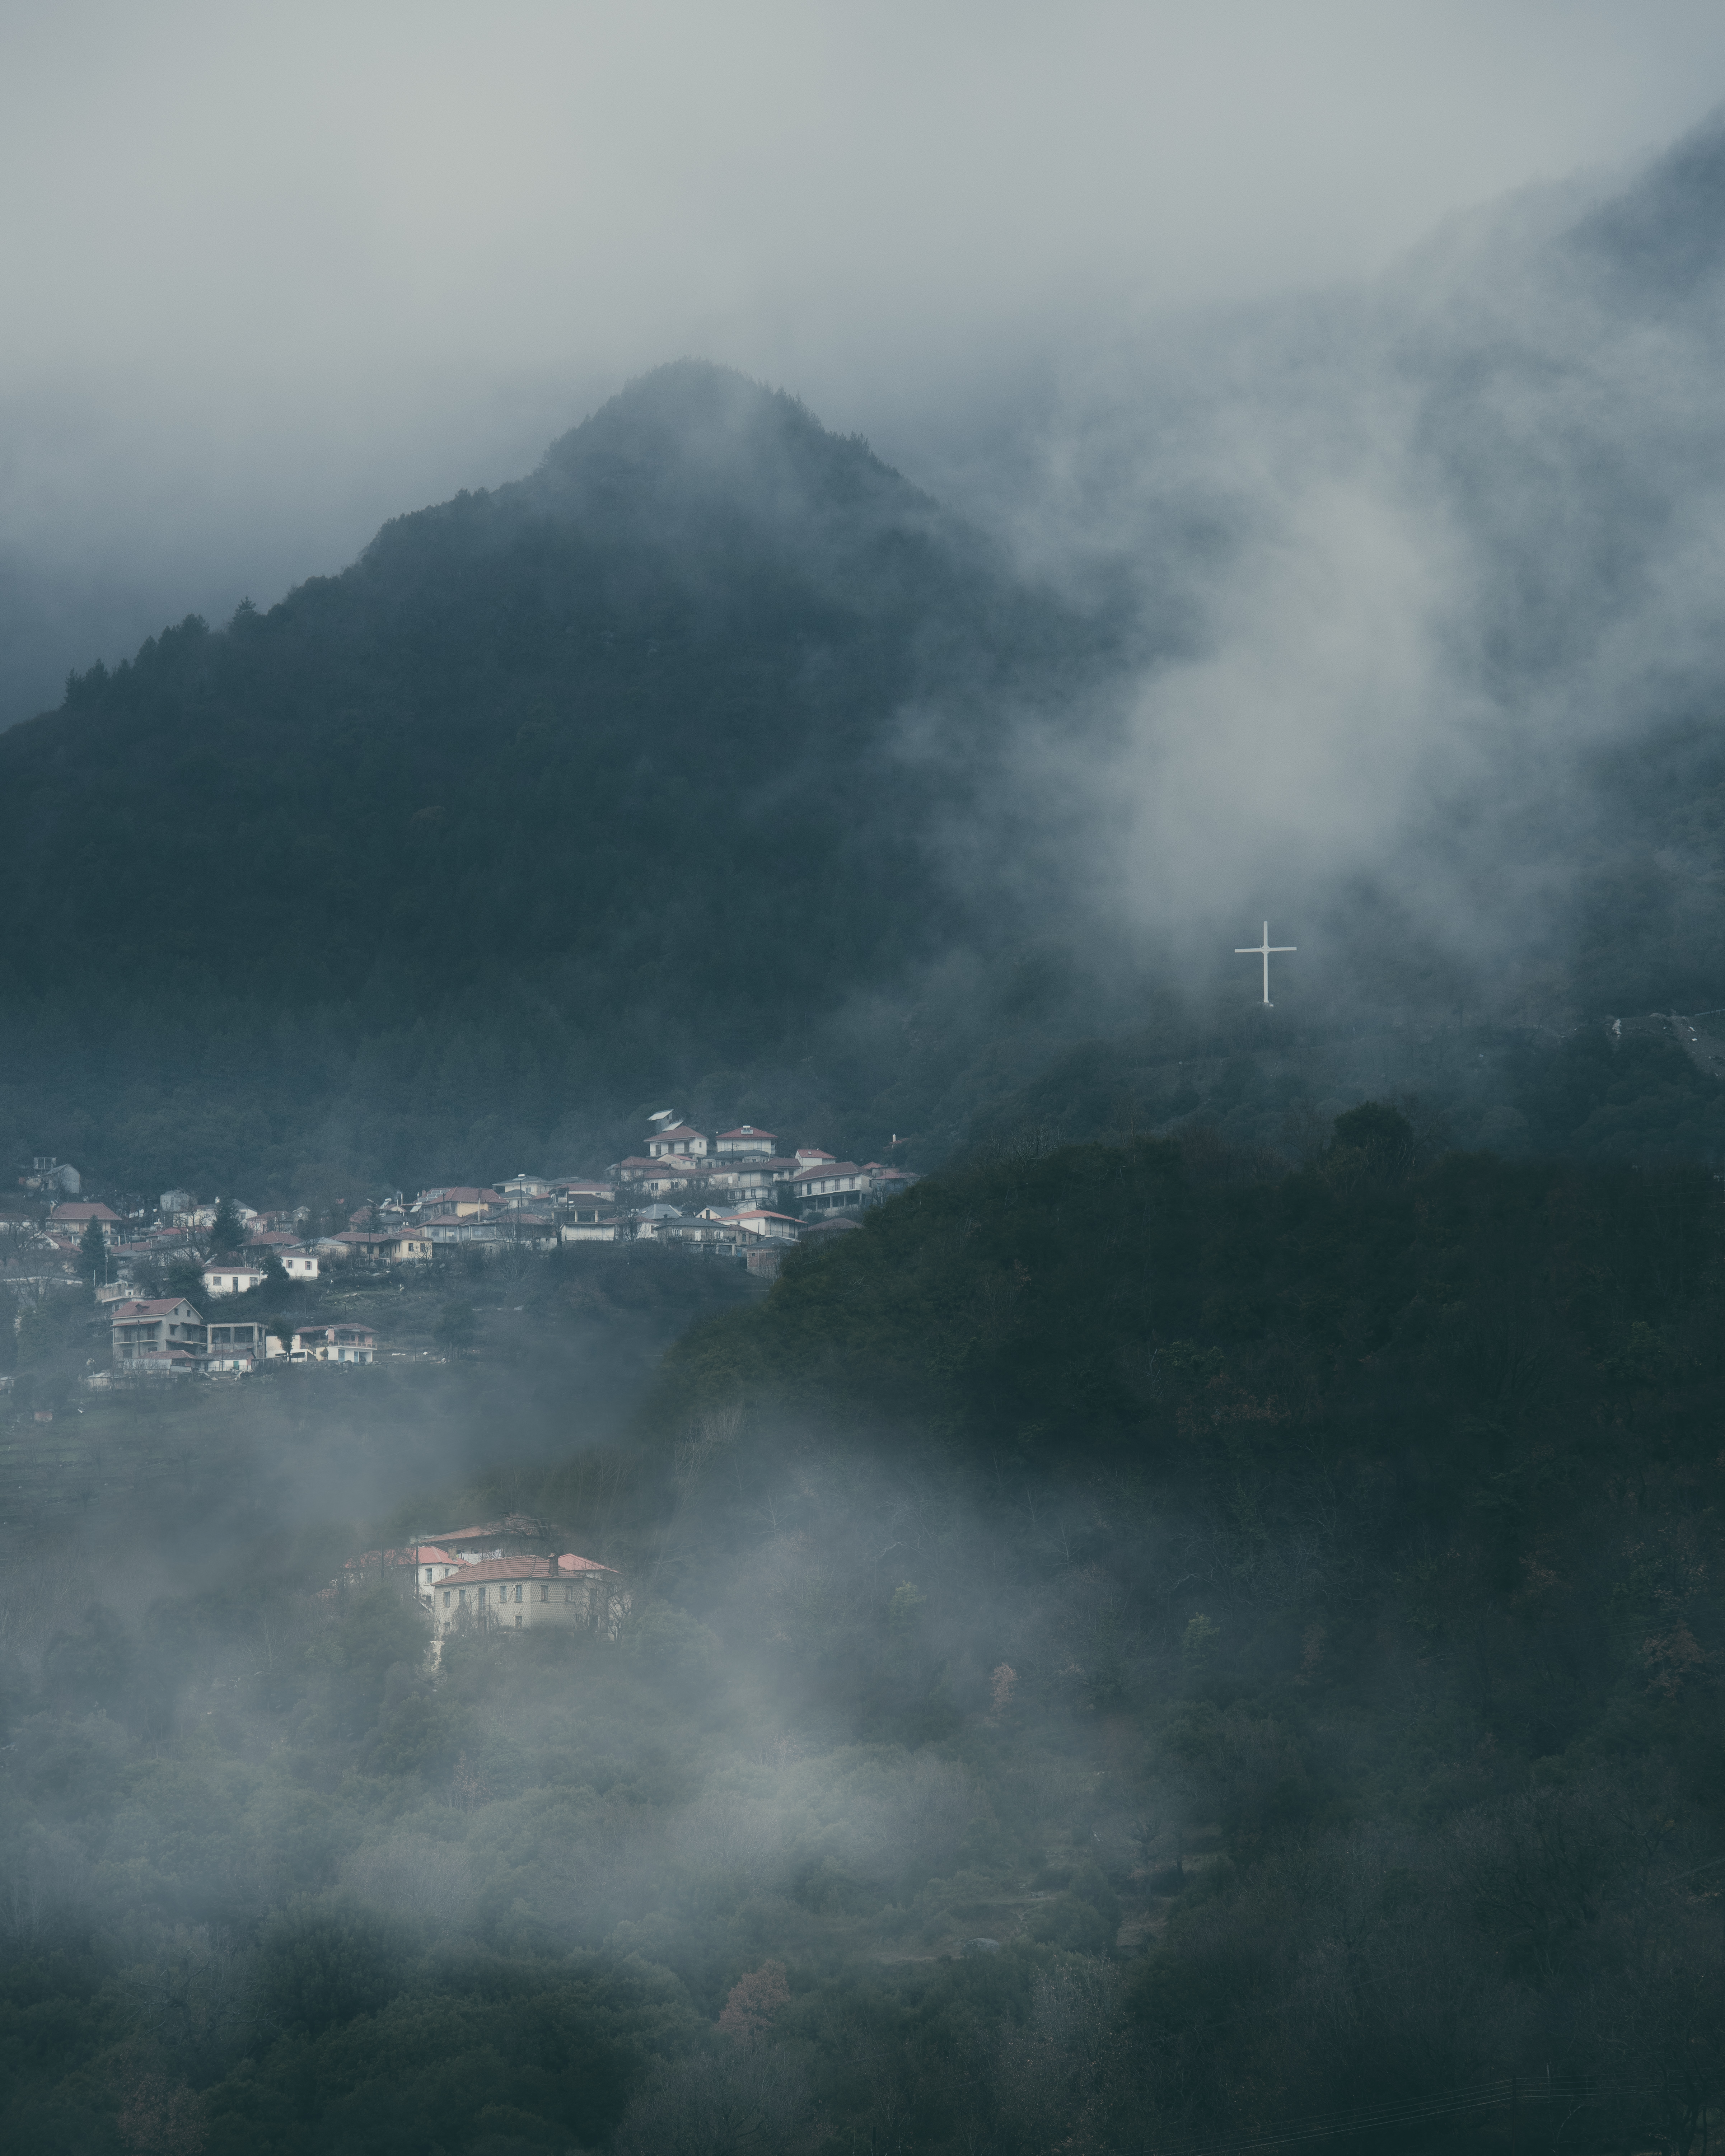
atmosphere, atmospheric phenomenon, mountainous landforms, highland, mist, hill, haze, hill station, mountain range, geological phenomenon, ridge, summit, fog, massif, fell, mount scenery, mountain village, pollution